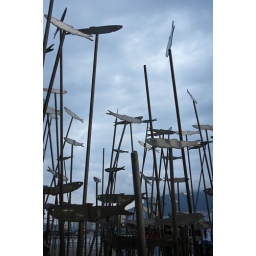
Steel Sculptures of fish in front of enormou fish market in South Korea - Jagalchi Fish Market- Busan